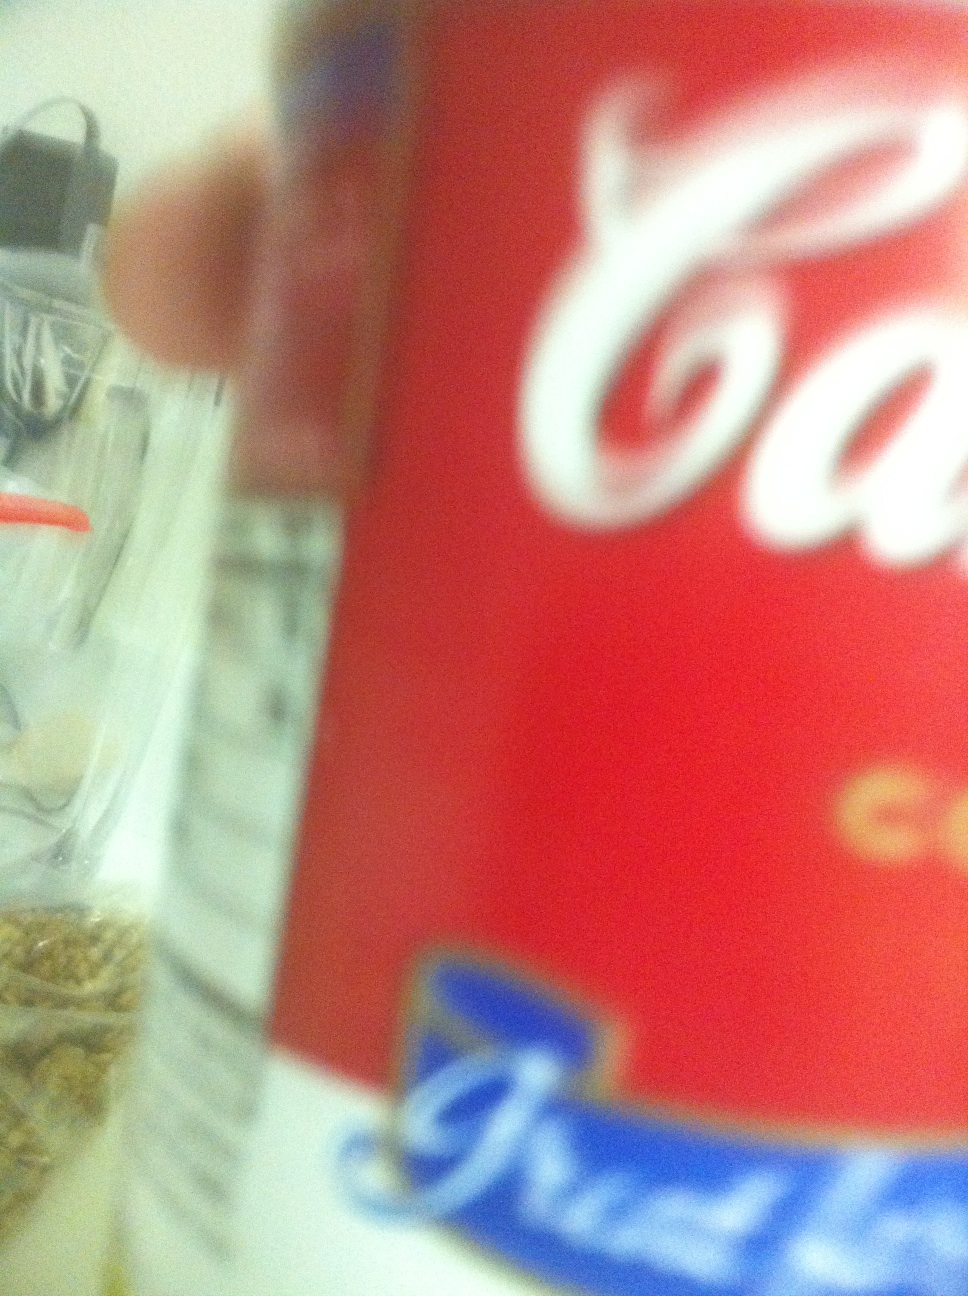Question: What is in this can?
Answer: soup